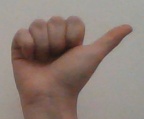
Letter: dhad